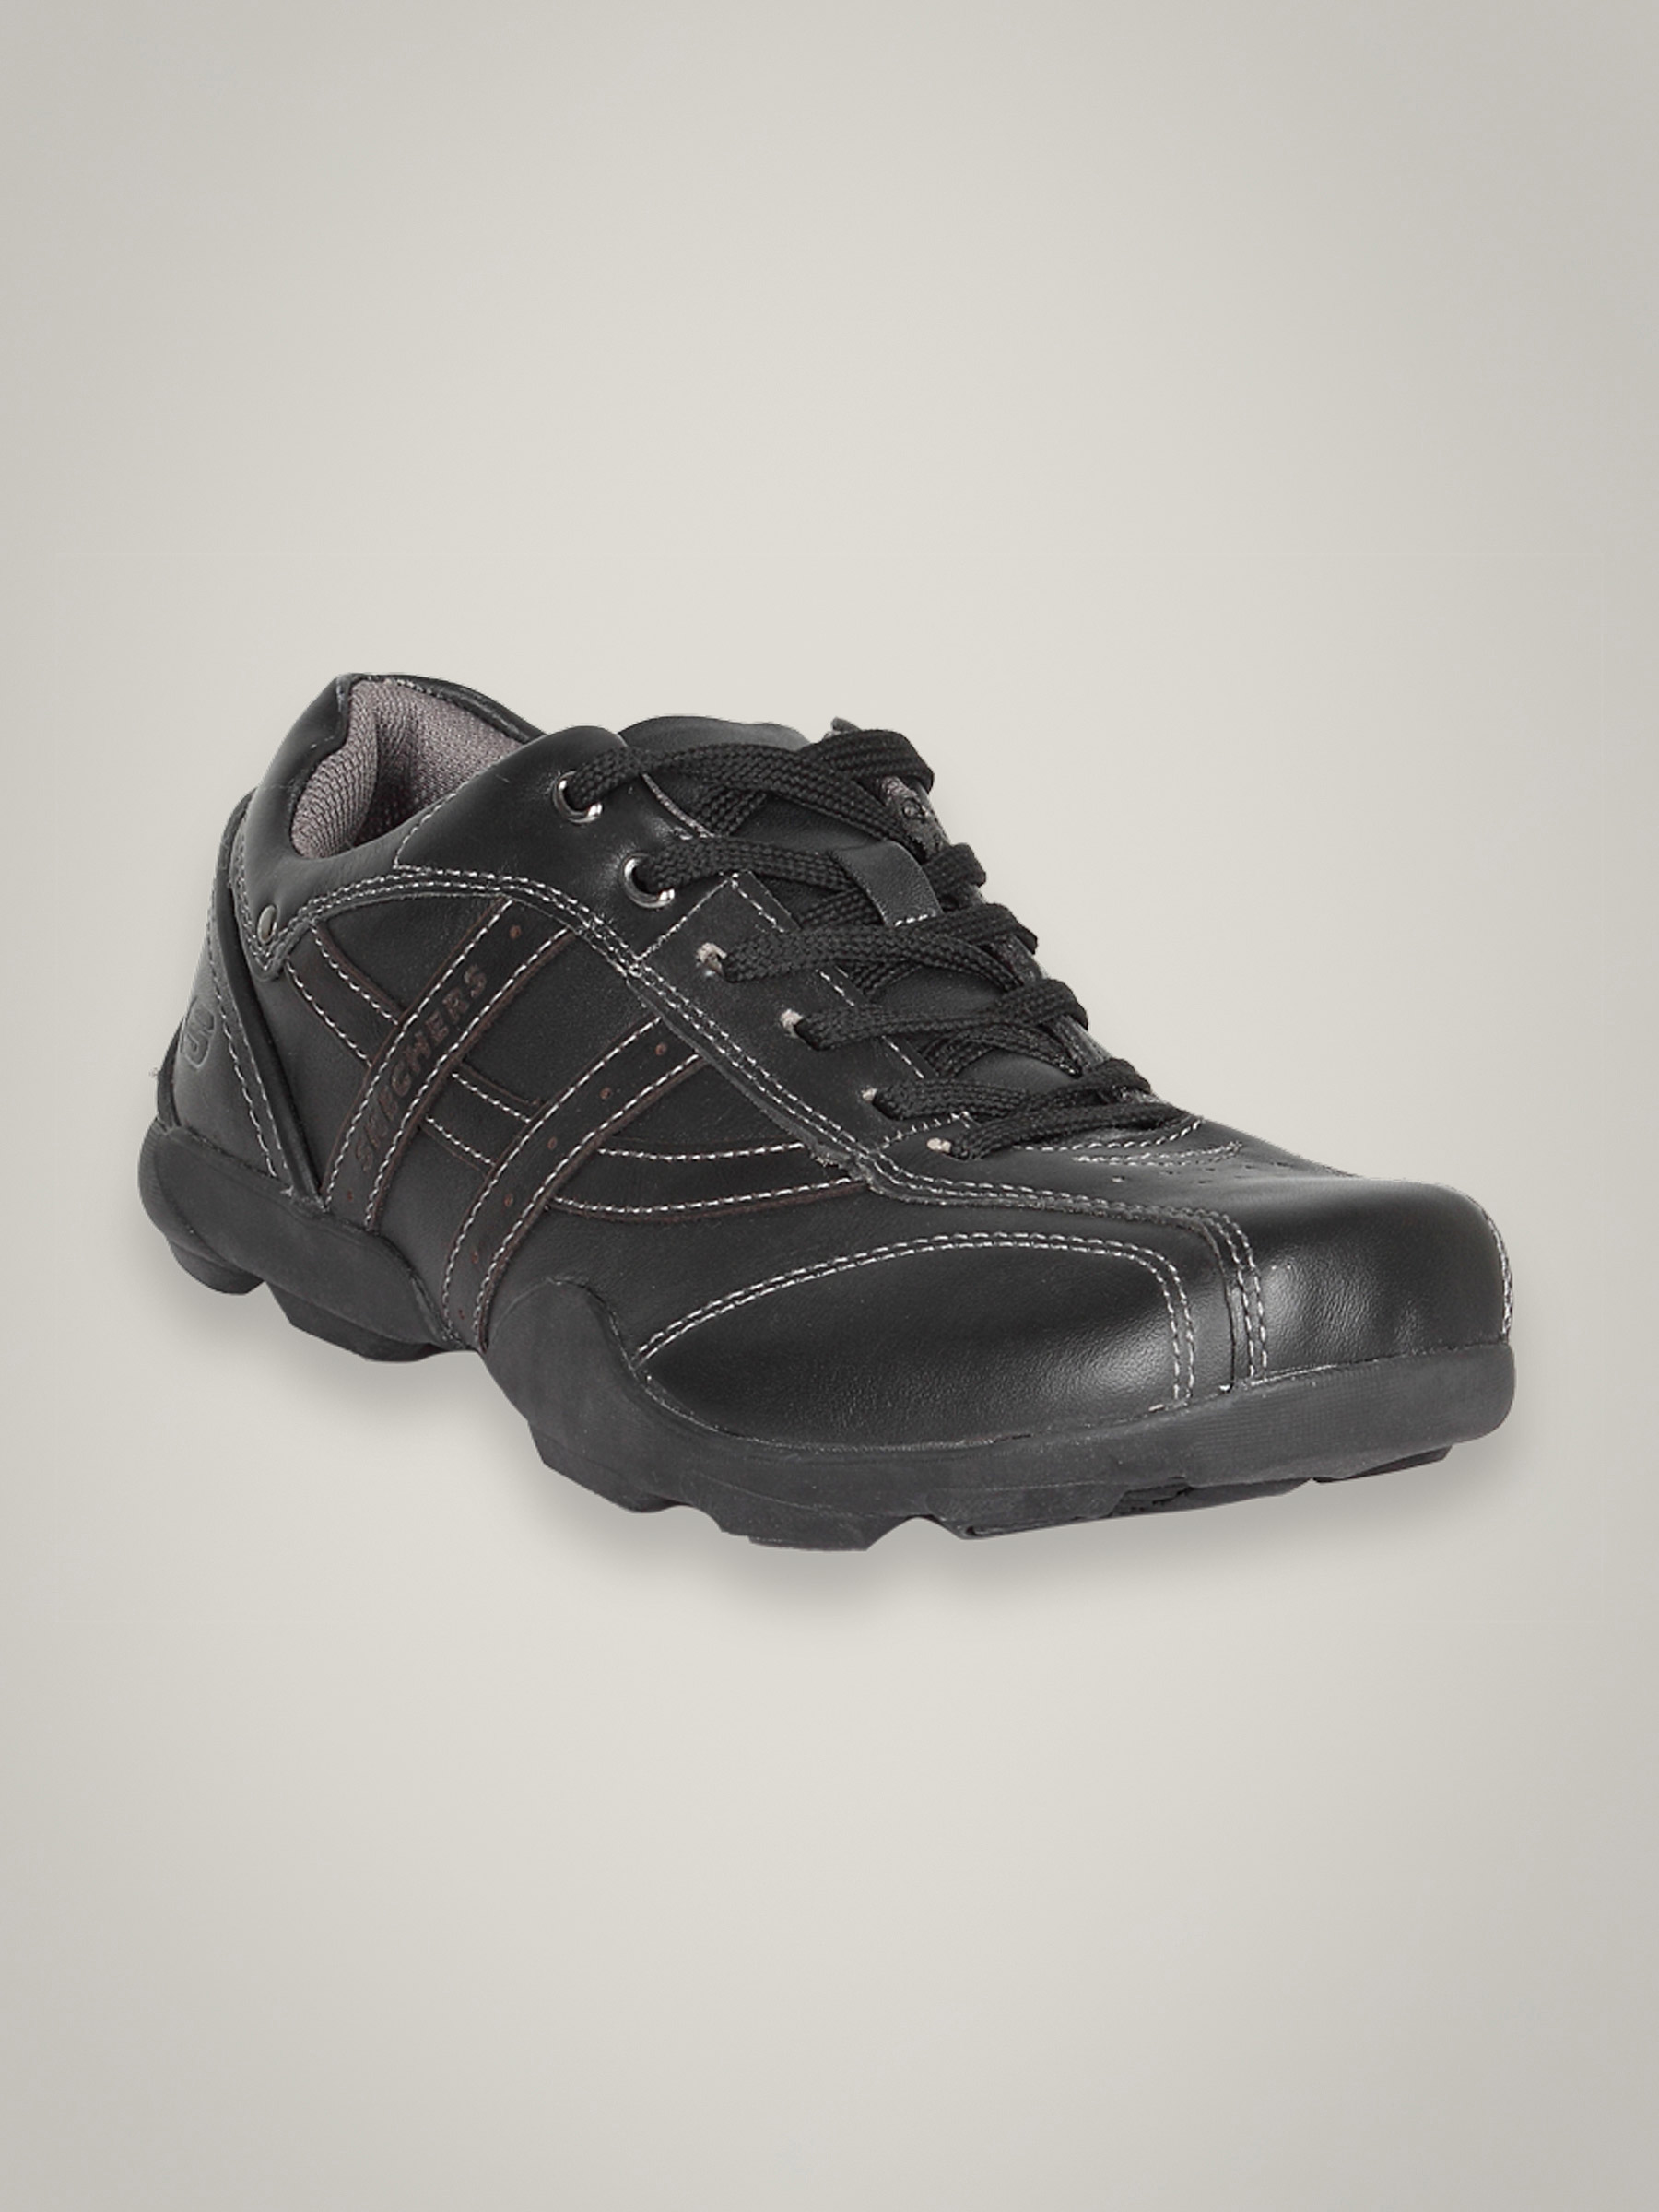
Skechers Men's Genesis Everstone Black Shoe
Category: Footwear / Shoes / Casual Shoes
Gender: Men
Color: Black
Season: Winter 2015
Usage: Casual